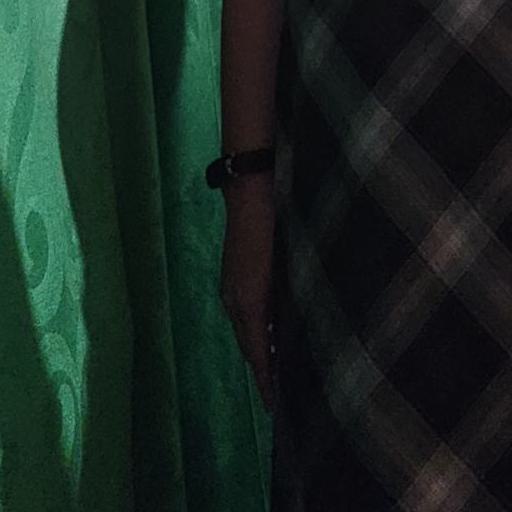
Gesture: no_gesture